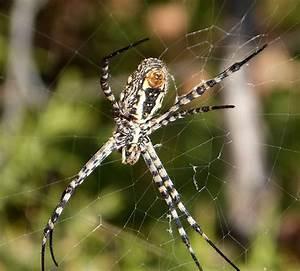
spider